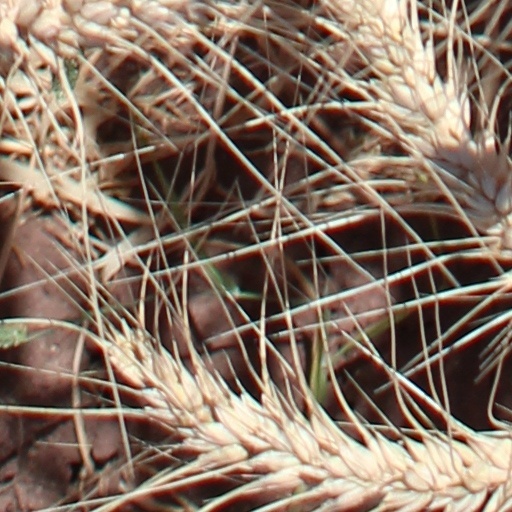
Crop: wheat